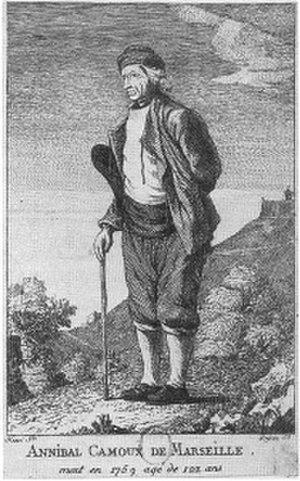
Annibal Camoux (1638?-1759), légendaire français super-centenaire (supposément décédé à 121 ans
Annibal Camoux est un ancien soldat originaire de Marseille célèbre pour sa supposée exceptionnelle longévité. Mais celle-ci est aujourd'hui contestée, n'étant étayée par aucune preuve.